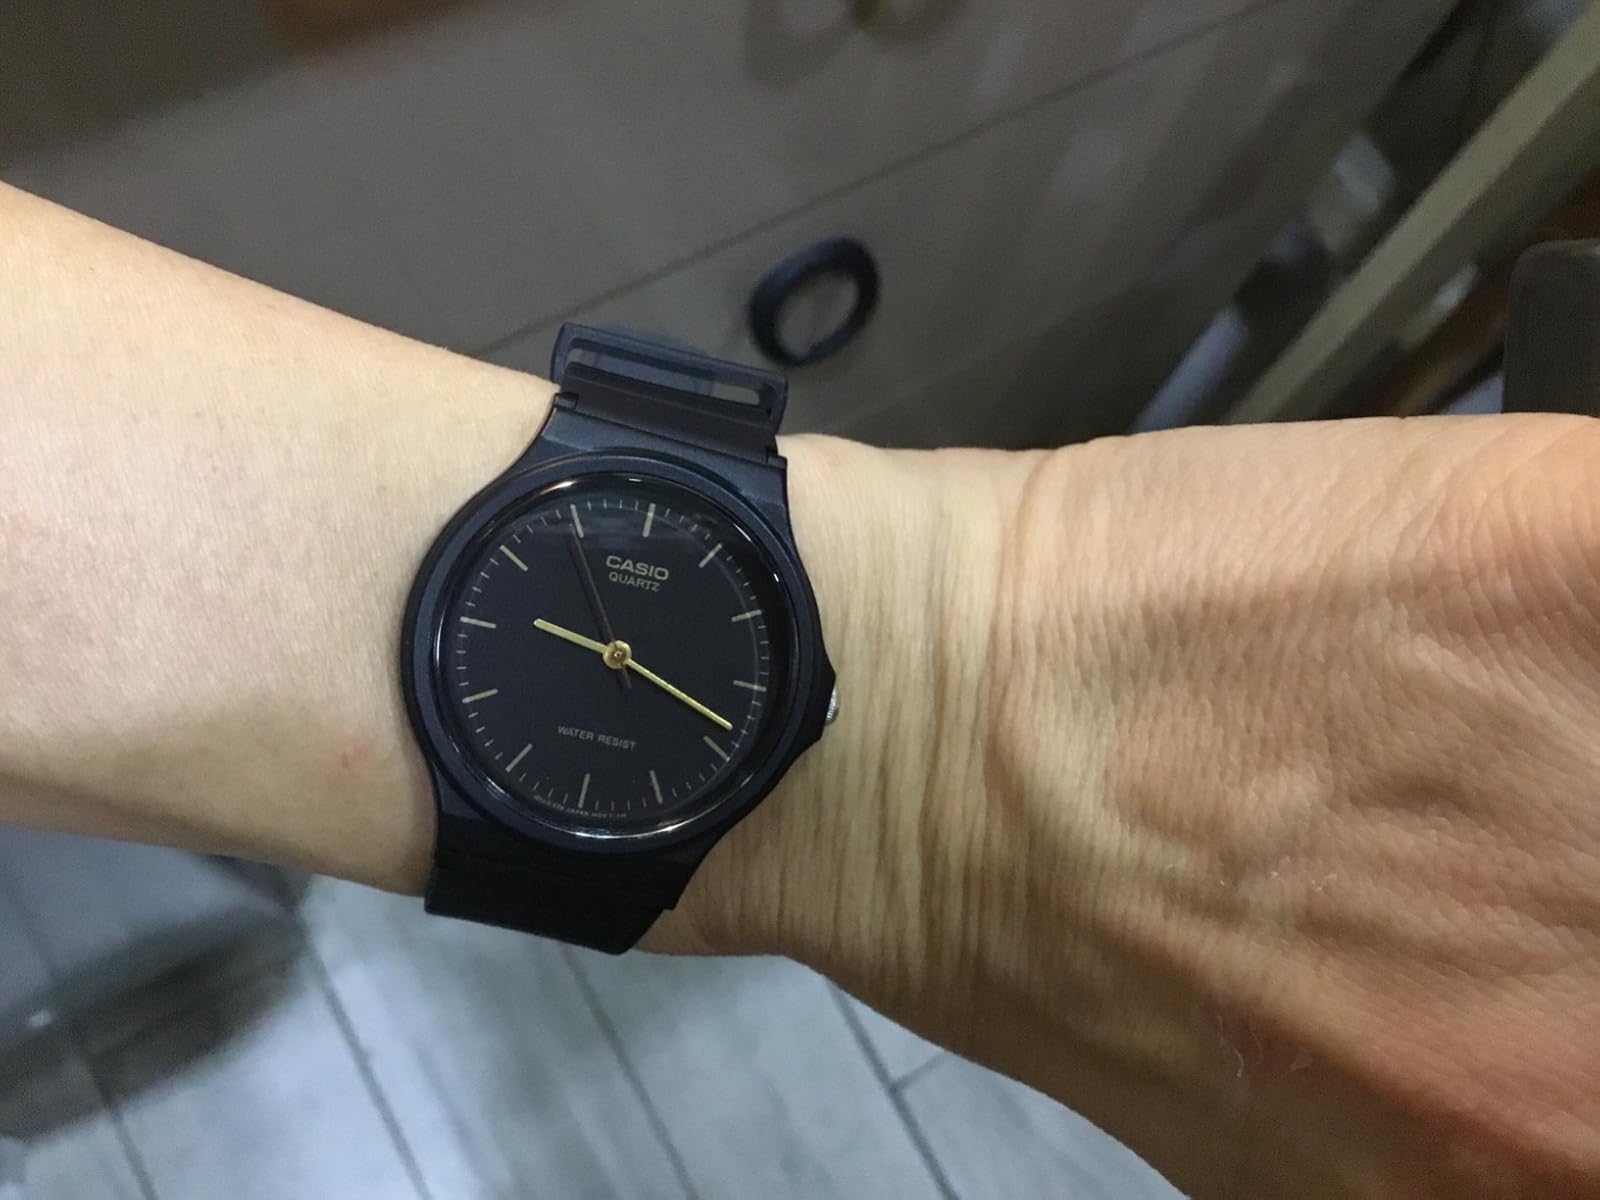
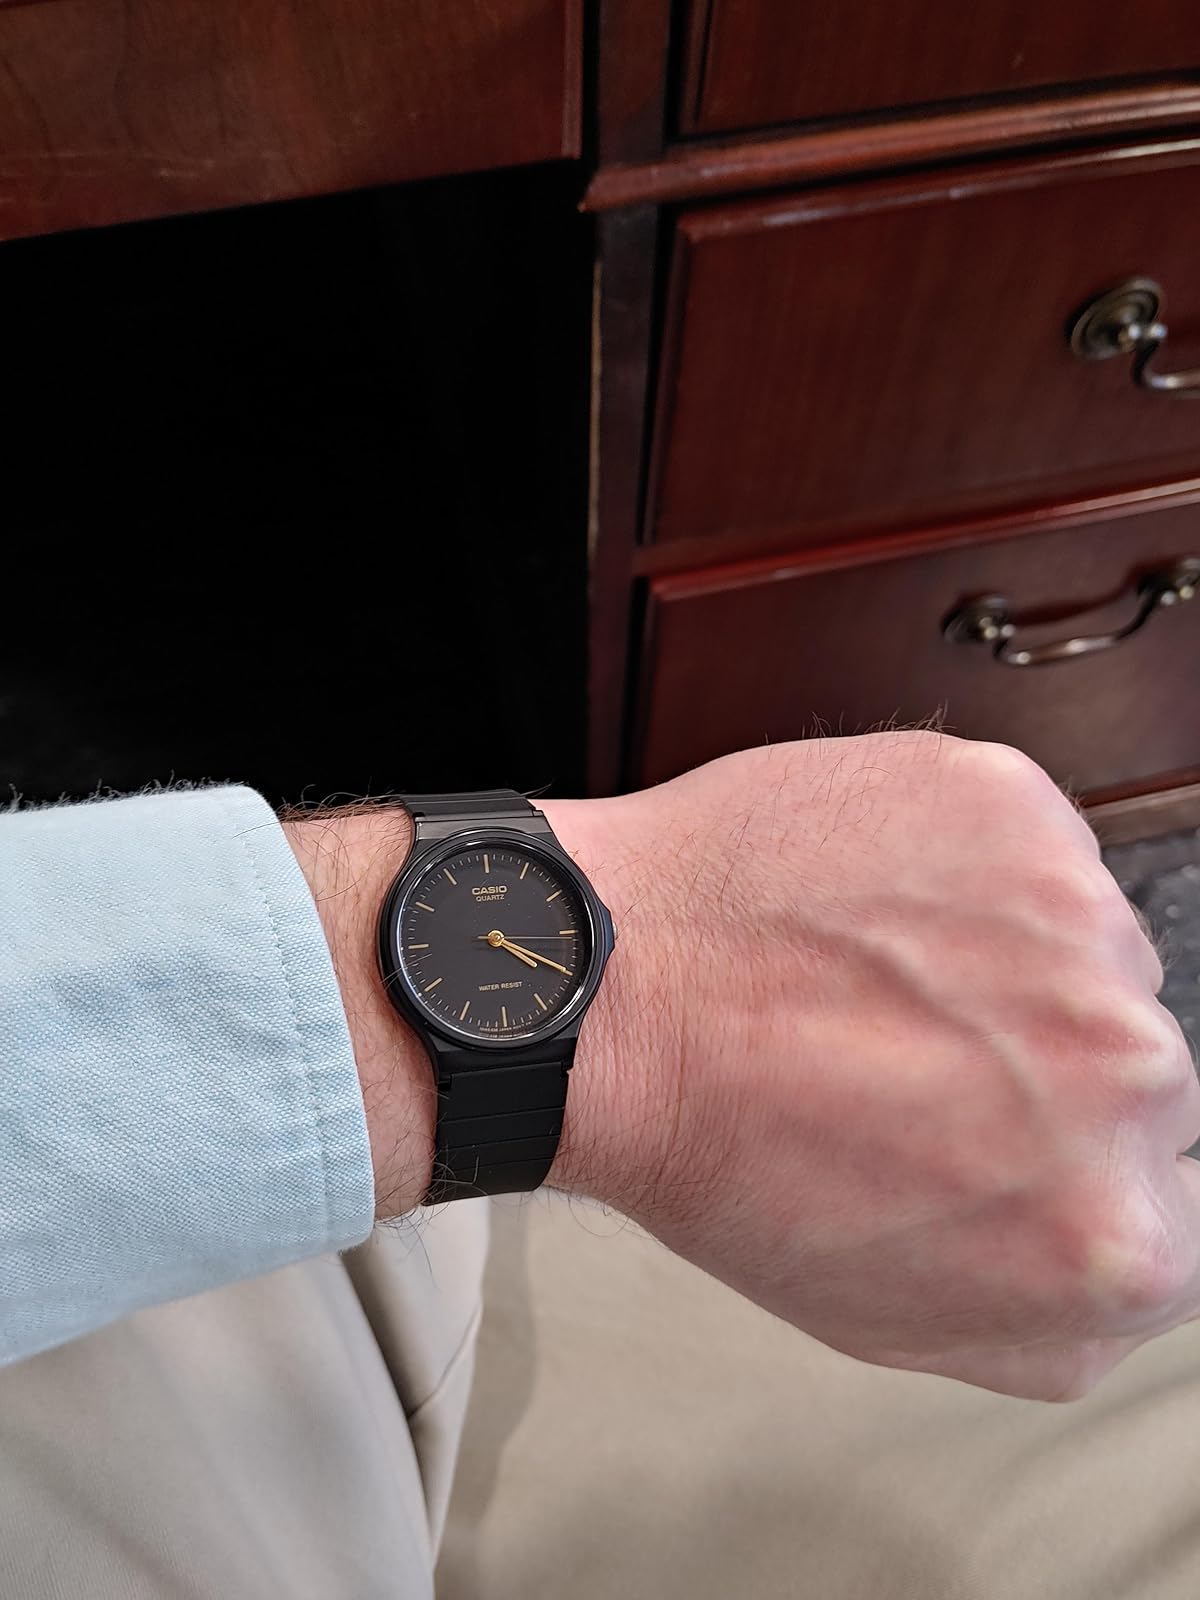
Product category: accessories_watch
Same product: yes